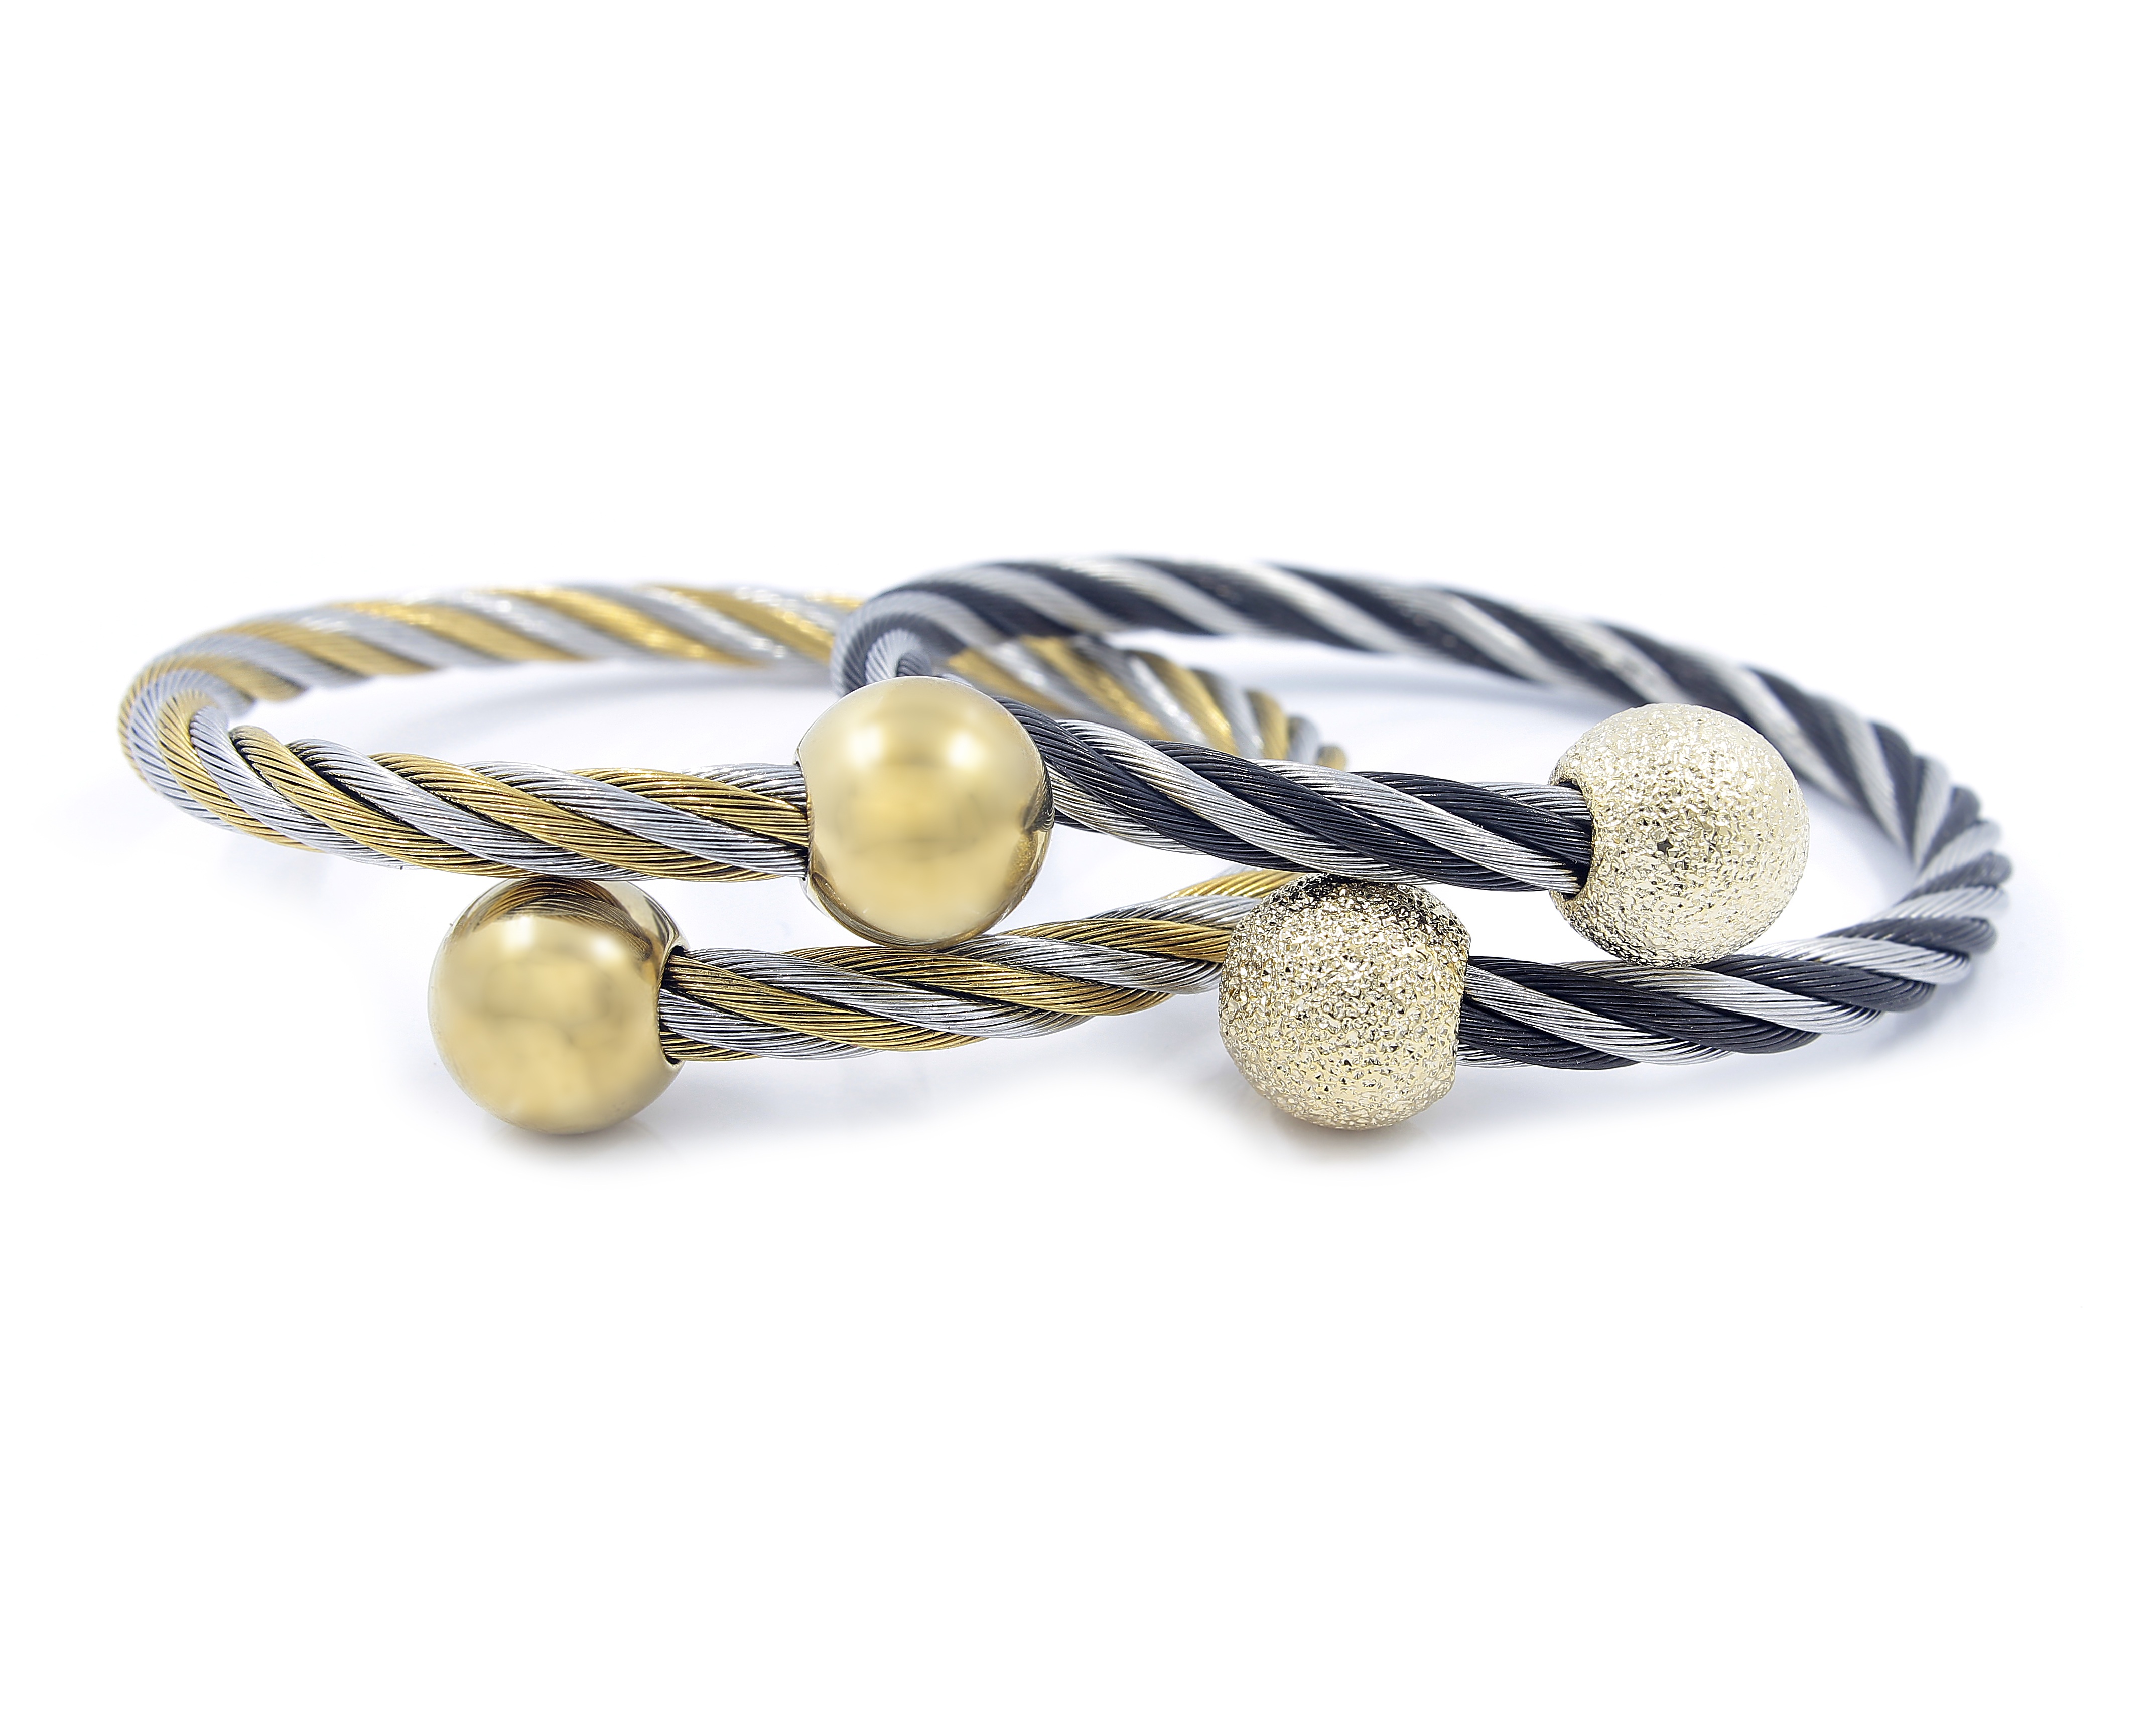
hand, white, isolated, steel, gift, decoration, banner, metal, studio, fashion, merchandise, modern, material, jewelry, sparkle, bangle, bracelet, jewellery, jewel, punk, background, luxury, gold, women, silver, mens, beauty, joy, commercial, trade, iron, sale, elegance, pleasure, stainless, charm, brightness, jeweler, purchase, fashion accessory